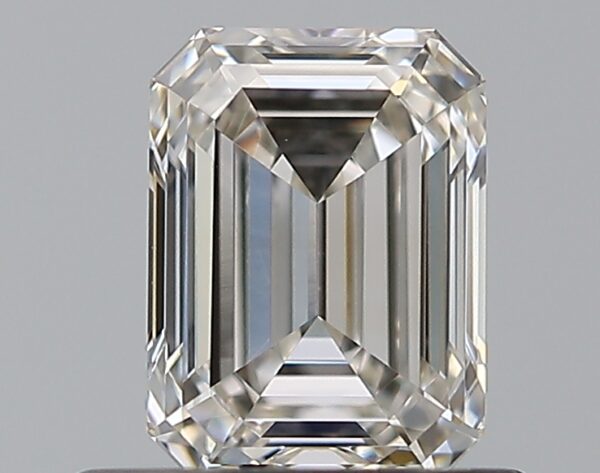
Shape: emerald
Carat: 0.59
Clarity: VVS1
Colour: I
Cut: EX
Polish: EX
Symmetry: VG
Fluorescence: N
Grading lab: GIA
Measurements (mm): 5.51 x 4.06 x 2.66